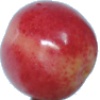
Label: Cherry Rainier 1